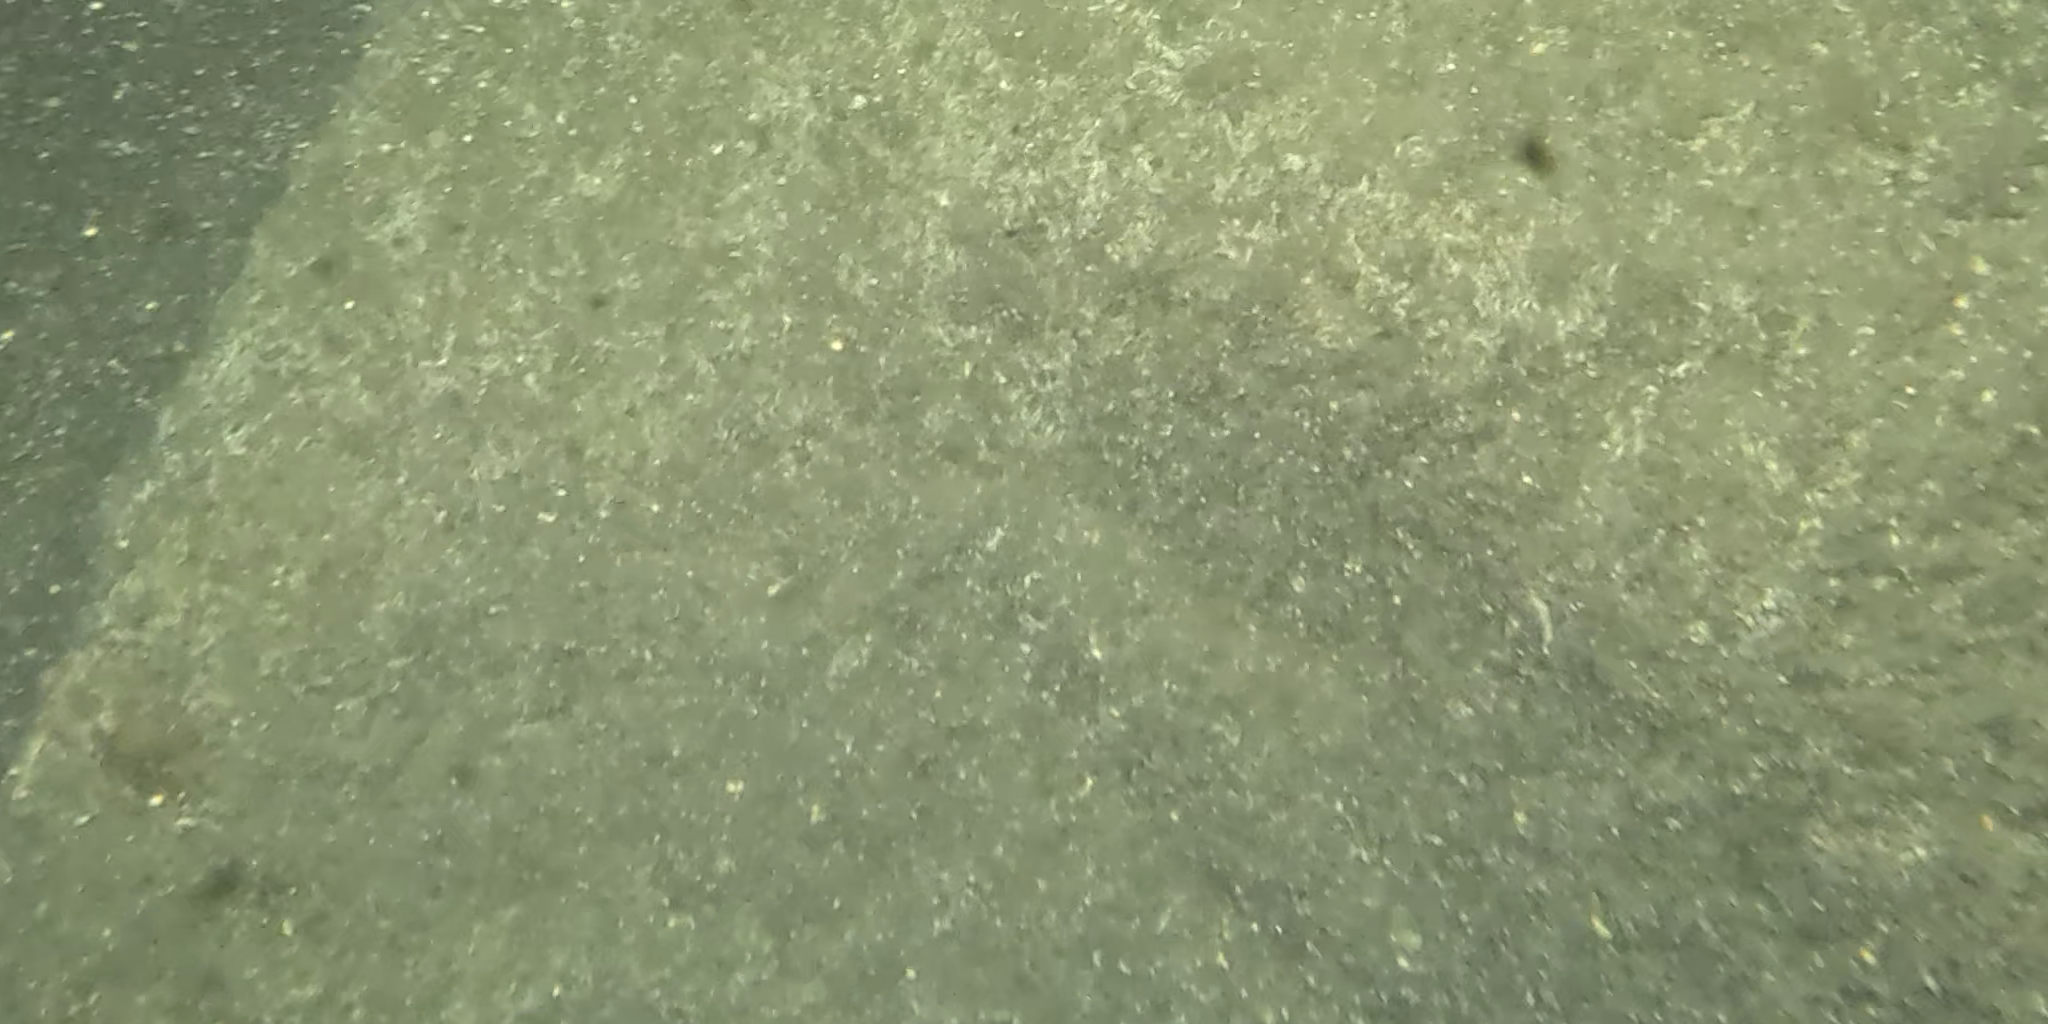
Seabed habitat: stone